Virgen Milagrosa University Foundation

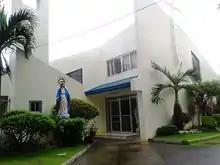
VMUF Chapel

On October 19, 1996, Dr. Rosalina Posadas died and on March 12, 1997. Dr. Maria Lilia P. Juan was installed as the 3rd President of VMUF.